Battle of the Ancre

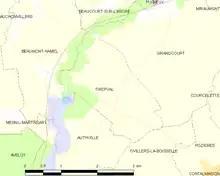

Agents had warned the German command, by 12 October, that an offensive was looming on the Ancre and in diary entries for October, the army group commander, Field Marshal Rupprecht, Crown Prince of Bavaria anticipated the British attack. On 2 November, General Fritz von Below, commander of the 1st Army, reported that he expected an attack between the Ancre and Gommecourt and that there were signs that British attacks further east were over for the year. On 21 October, Rupprecht favoured withdrawal from St Pierre Divion and Beaumont Hamel but the 1st Army commander took a tactical view, pointing out that withdrawal would forfeit observation from the high ground and that no positions behind the line were better placed. The 12th Division was brought in between the 38th Division at Beaucourt and the 52nd Division at Serre on 22 October. The French attack at Verdun on 24 October, dislocated reliefs on the Somme but British pressure forced the replacement of the seven divisions from Le Transloy to the Ancre from 24 October to 10 November, then the relief of one of the replacement divisions.